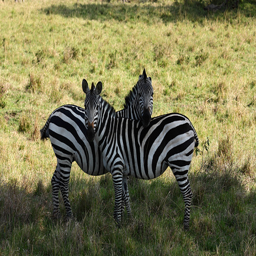
Two zebras make a graphic contrast in a grassy field
A couple of zebra standing on top of a lush green field.
Two zebras standing next to each other in the grass field.
Two zebras standing in an open grassy field.
Two zebras in a field stand side by side.